Sara Gil de la Vega

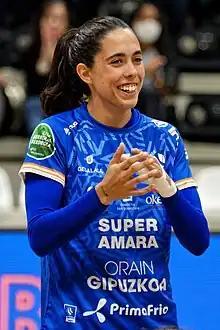
Sara Gil de la Vega (2021)

Sara Gil de la Vega (born 25 October 1994) is a Spanish handball player for BM Bera Bera and the Spanish national team.